Dudhkundi Airfield

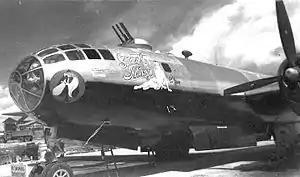
678th Bomb Squadron 44-70108 "Sweet Thing". Notice the black paint applied to the under surface of the aircraft. This was applied to reduce reflection of Japanese searchlights when flying low-level night incendiary missions.

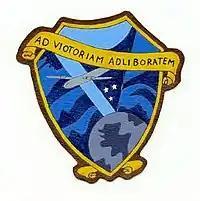
Emblem of the 444th Bombardment Squadron

Dudhkundi Airfield is an abandoned airfield in India, located 12 miles (19.2 km) SE of Jhargram, in the Jhargram district in the Indian state of West Bengal.